Pieniny

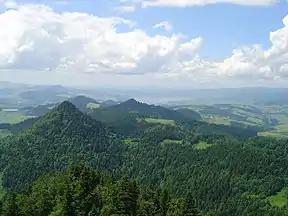
View of the nearby Pieniny from the summit of Three Crowns.

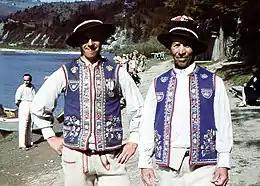
Szczawnica in Pieniny 1939

The Pieniny (sometimes also the Pienins or the Pienin Mountains) is a mountain range in the south of Poland and the north of Slovakia. It is classified within the eastern section of the Western Beskids.